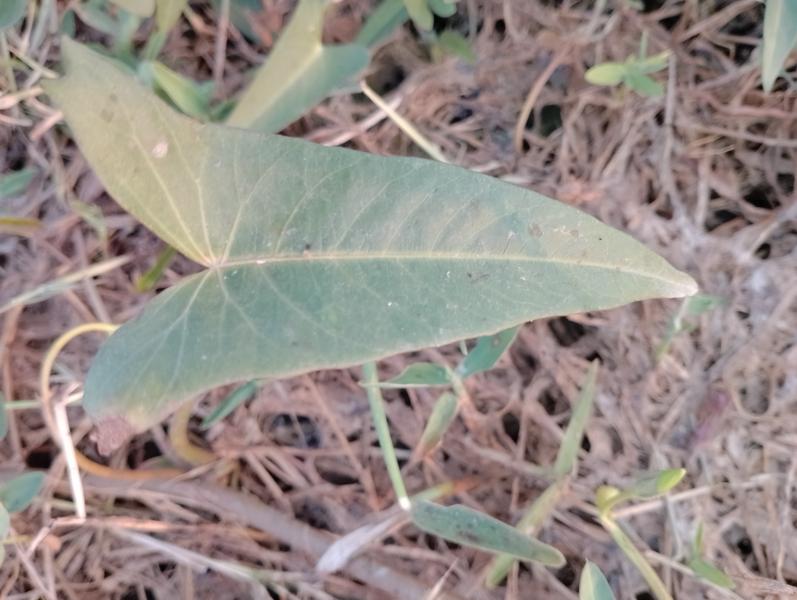
Weed species: Ipomoea aquatic